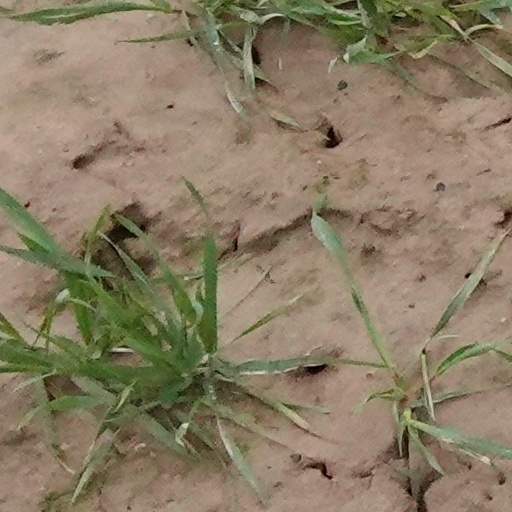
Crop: wheat